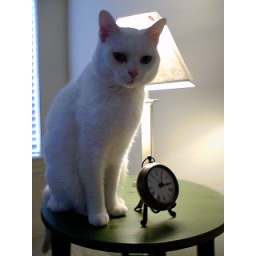
Still life with white cat, table lamp, and clock. (Translation: Sleepy but otherwise untraumatized by trip to the vet.)